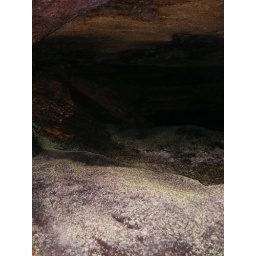
Large pile of bat guano covered in green and white fungus.